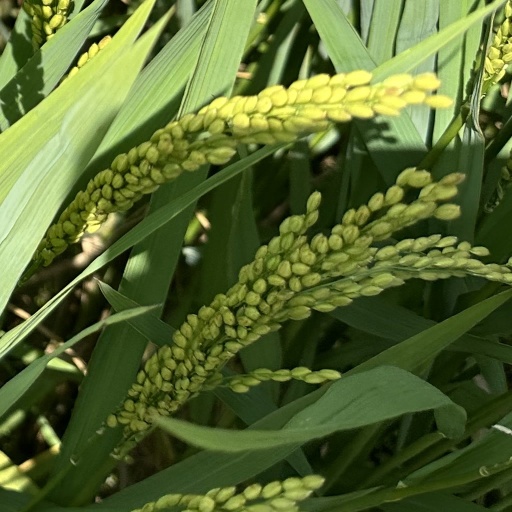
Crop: rice